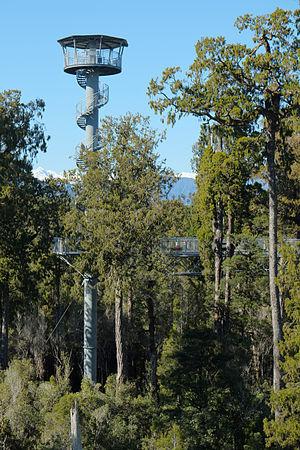
Un chemin des cimes, appelé également parfois chemin suspendu ou chemin dans la canopée, ce dernier par traduction littérale de l'anglais canopy walkway ou treetop walkway, est un itinéraire surélevé traversant une forêt, permettant à des visiteurs de découvrir les arbres d'un point de vue inhabituel. Il peut être associé à un sentier d'interprétation ainsi qu'à un parcours acrobatique en hauteur, mais n'a pas pour fonction primordiale une activité culturelle ni sportive.